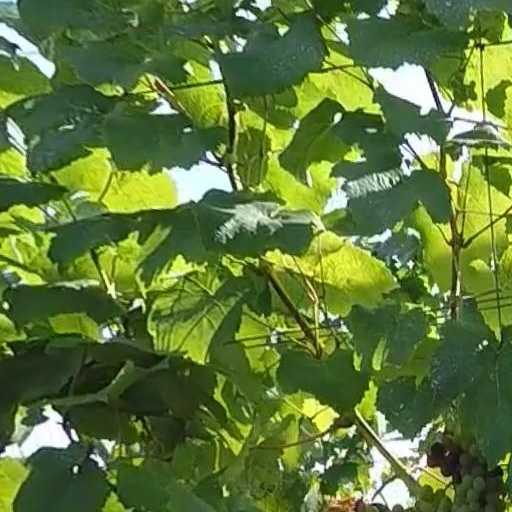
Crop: grape